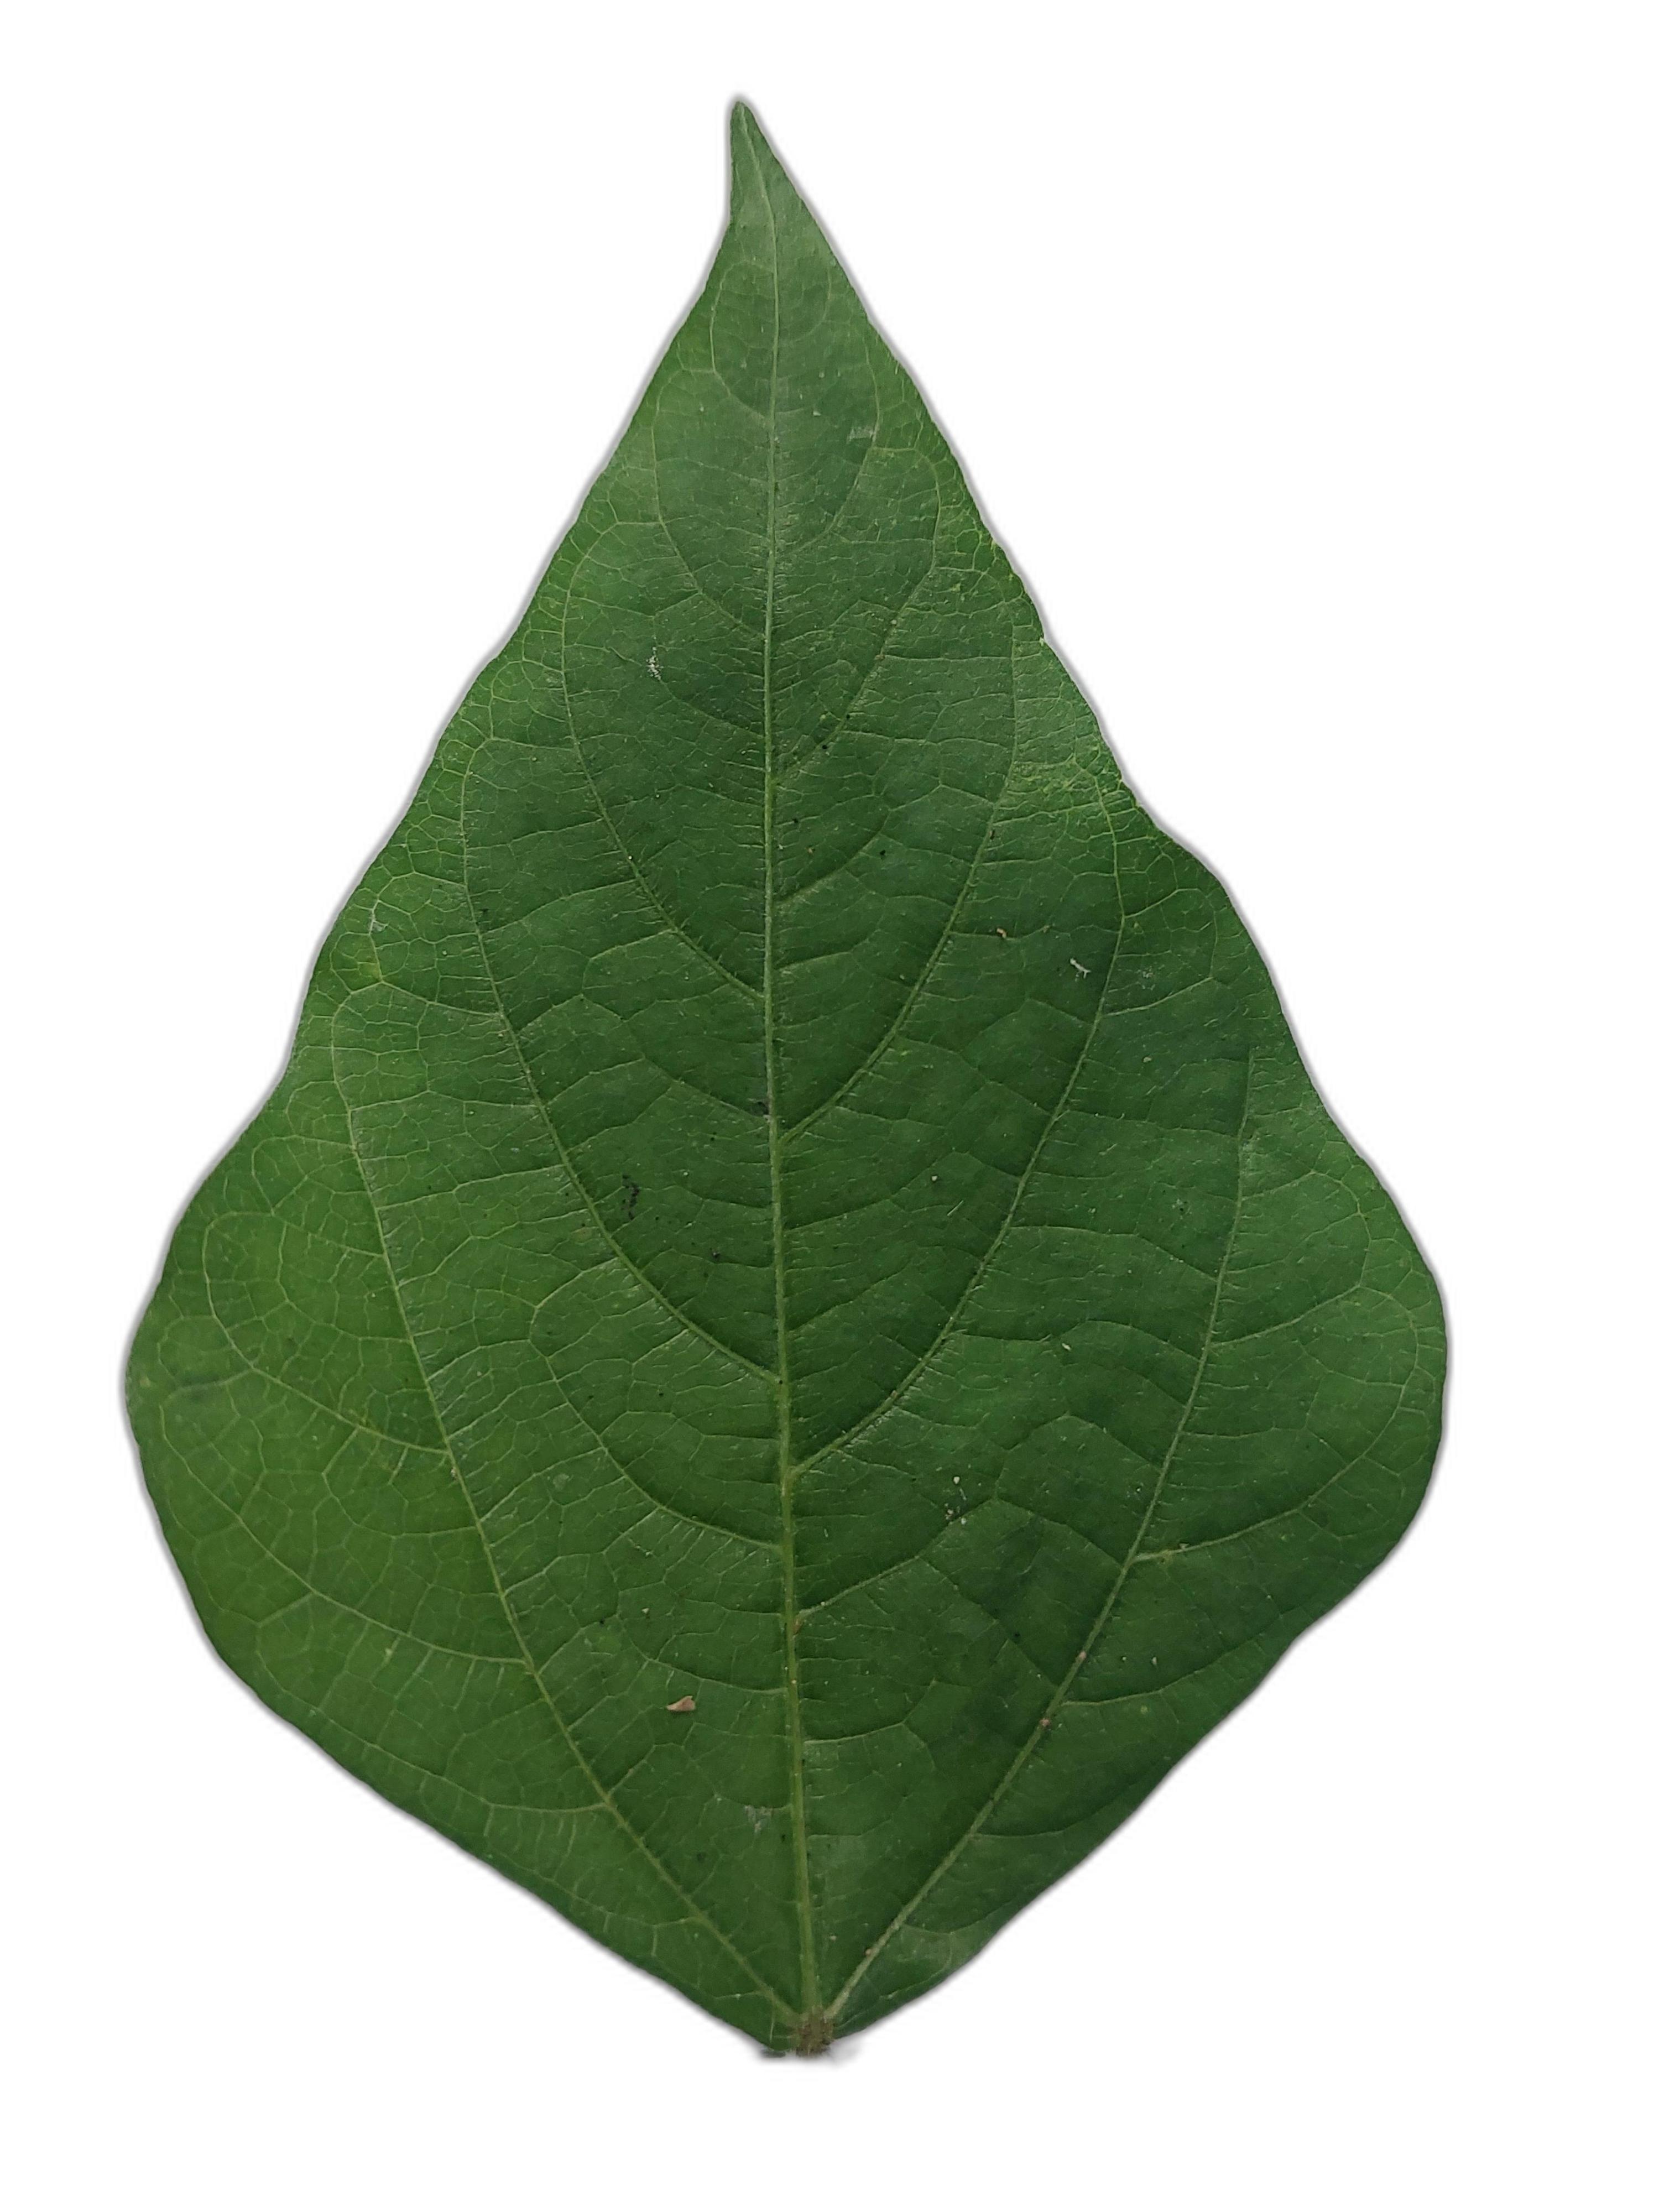
Label: Healthy